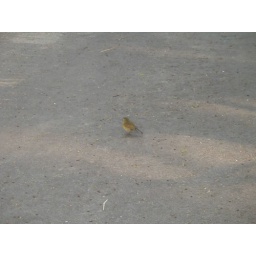
Unknown bird walking in the road